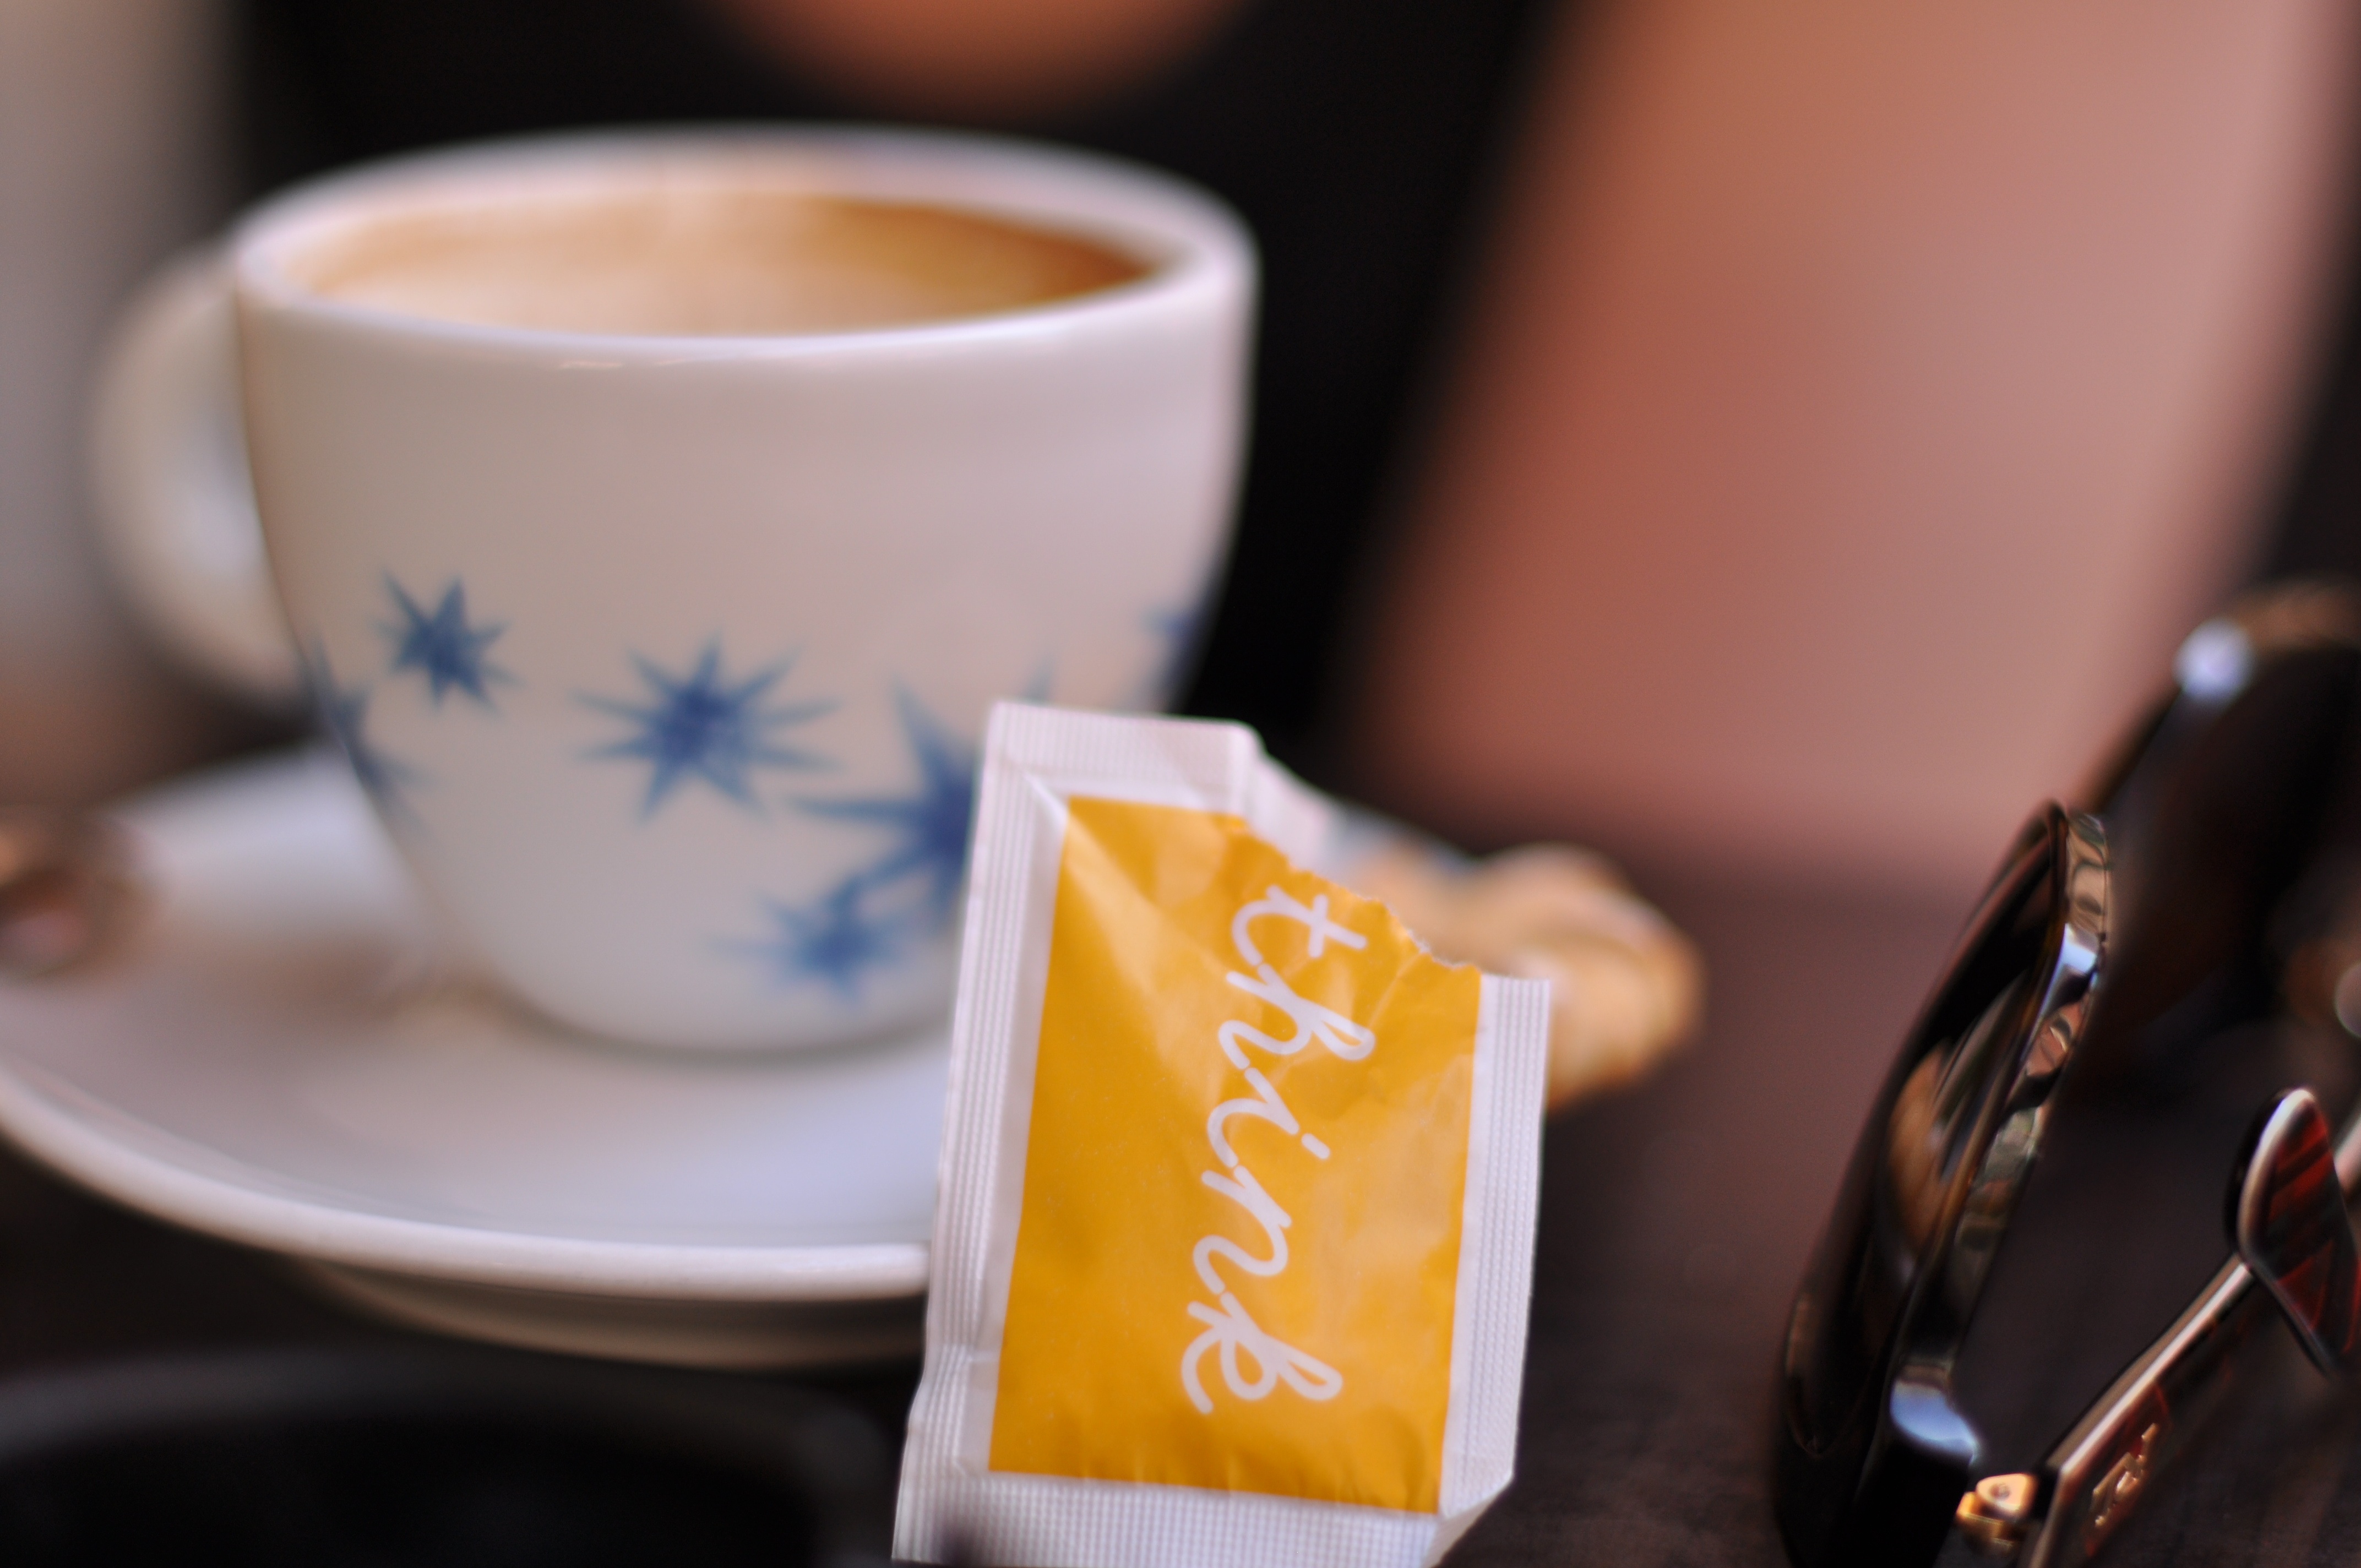
coffee, morning, meal, food, drink, sweetness, flavor